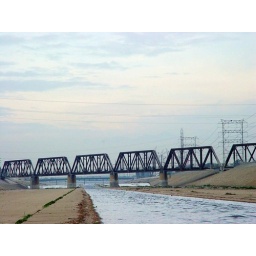
An old railroad bridge over the Los Angeles River in Bell.